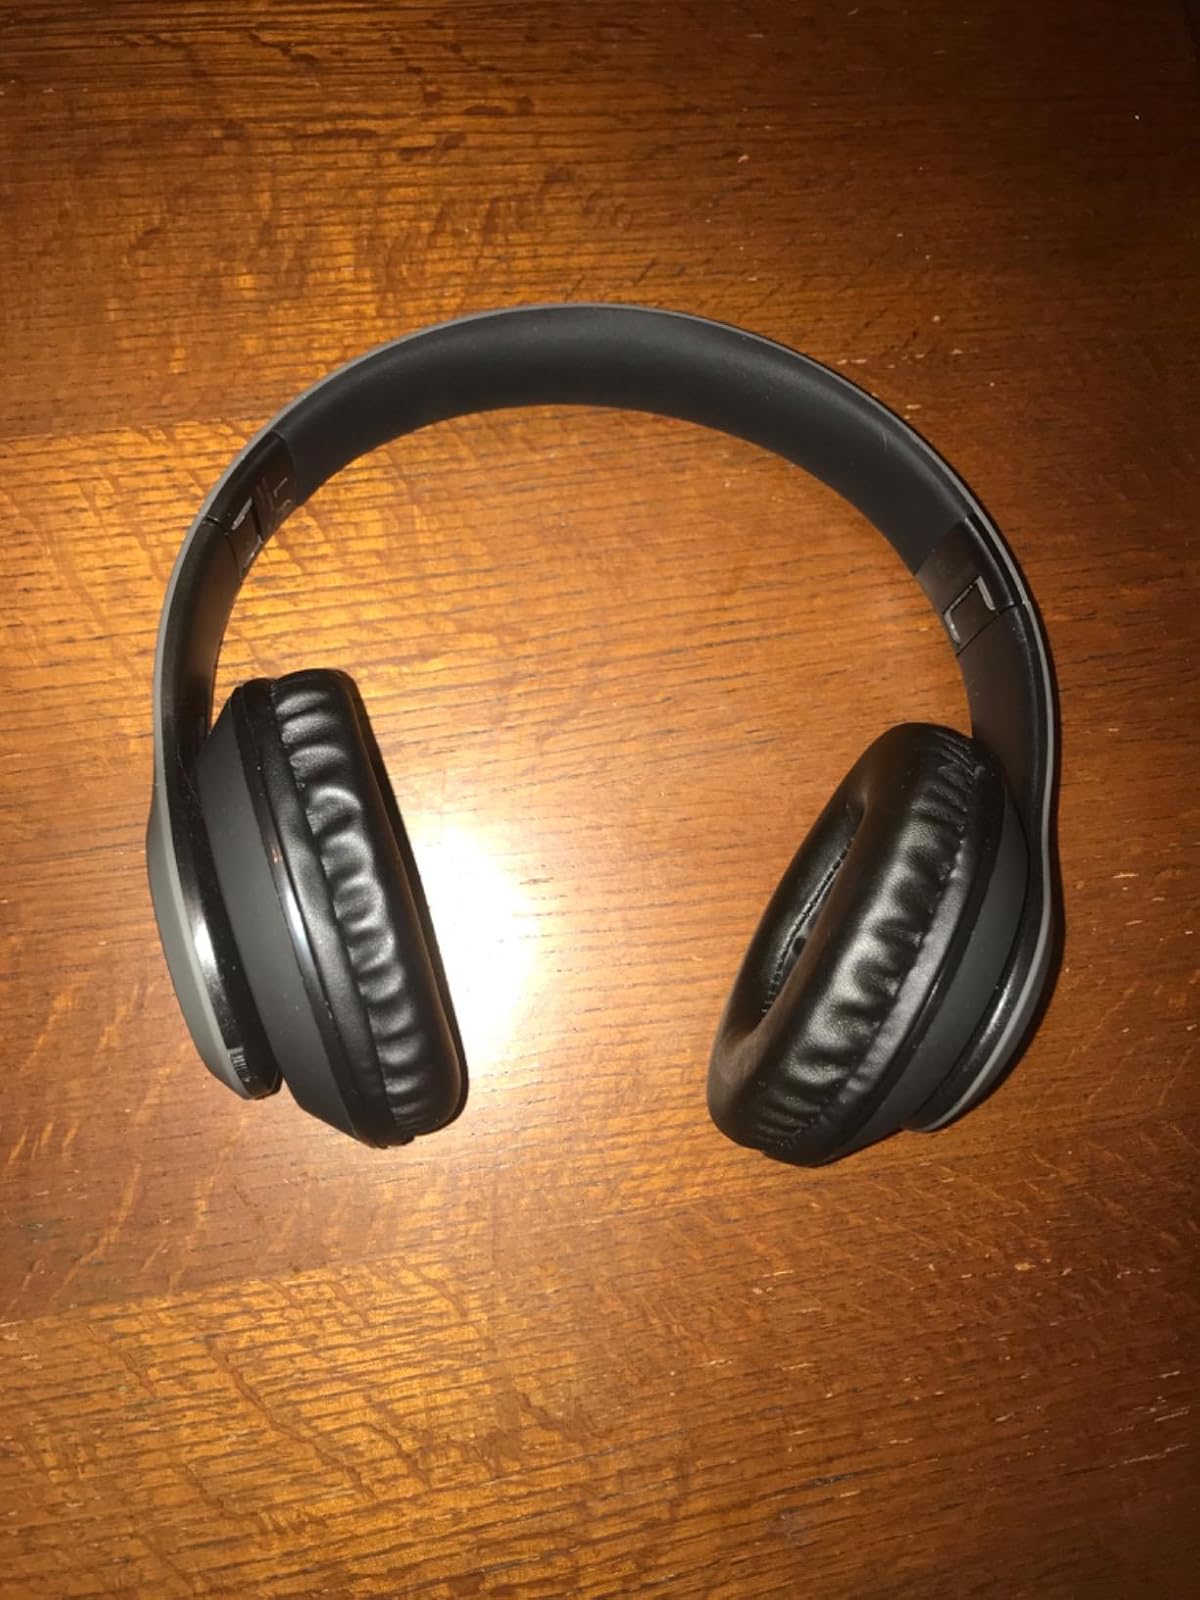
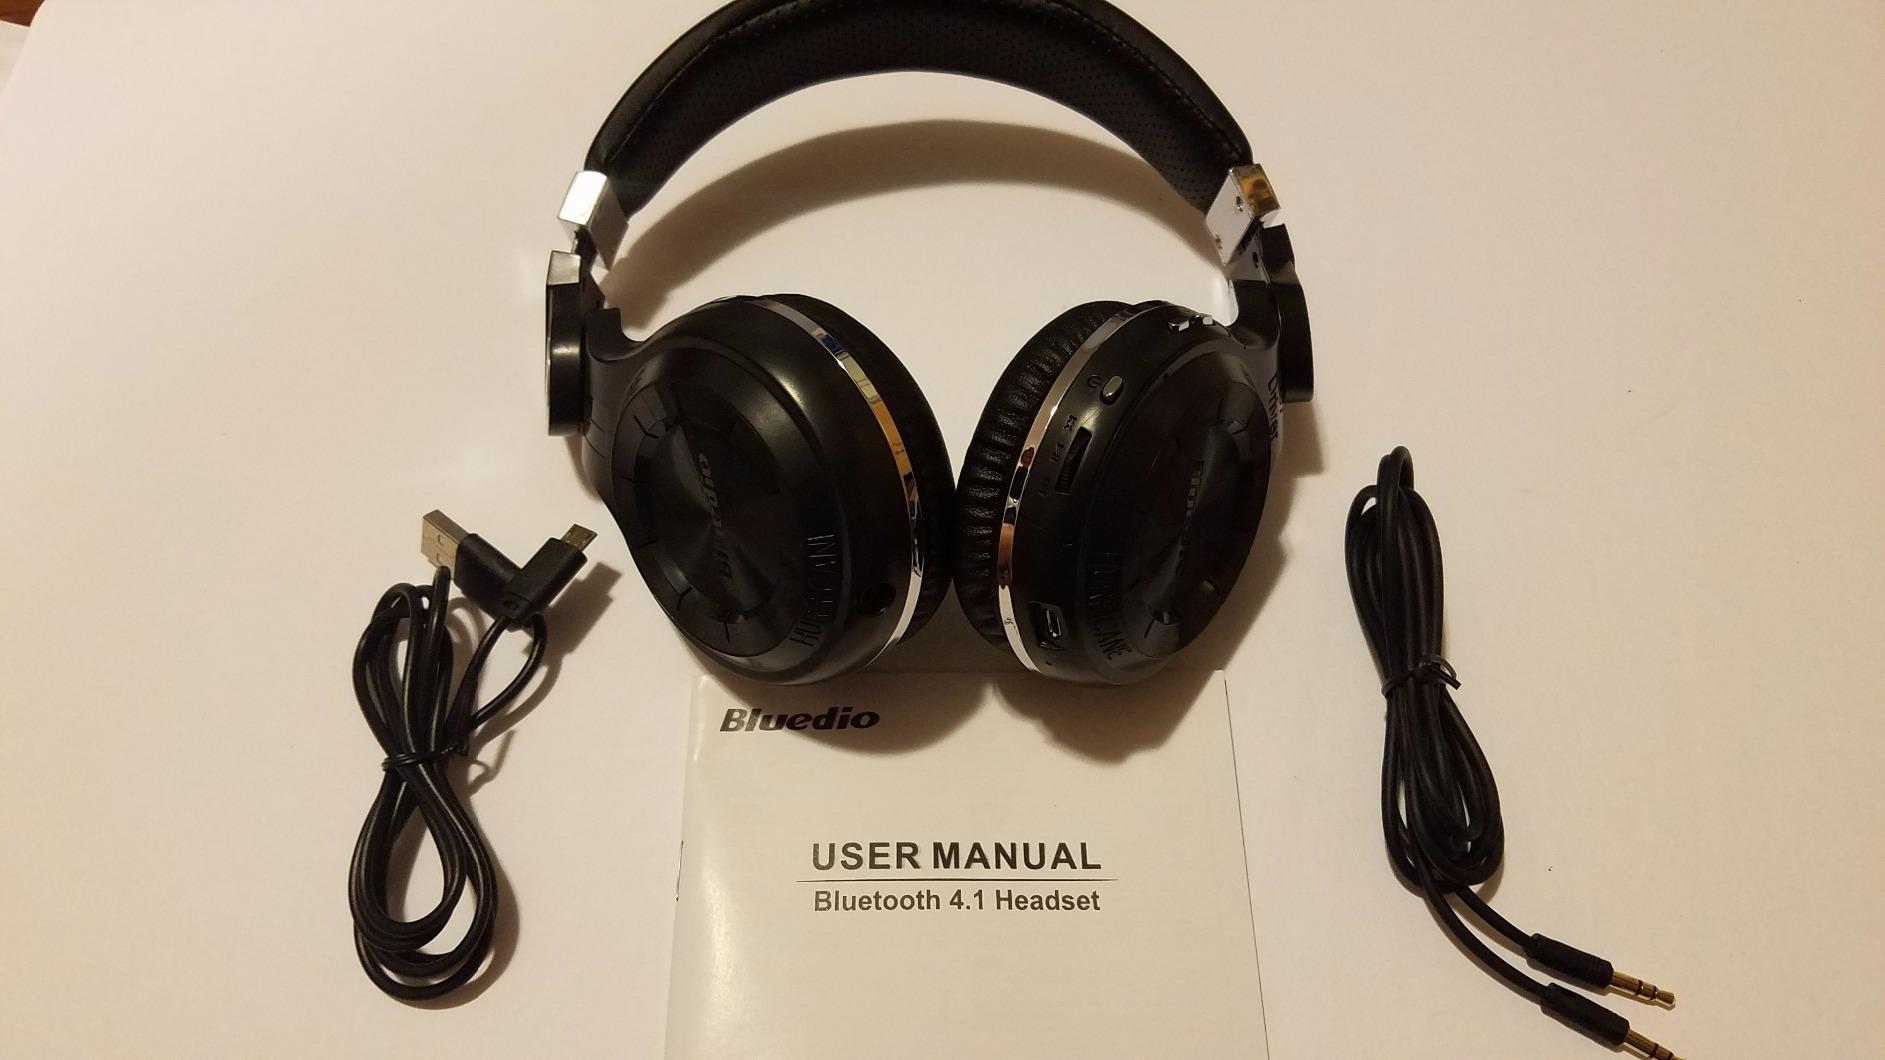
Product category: headphones
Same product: no